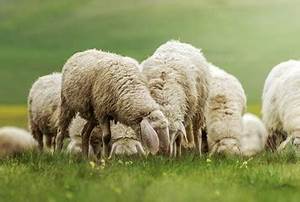
Label: sheep